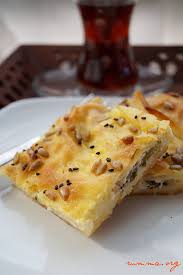
Yemek: borek